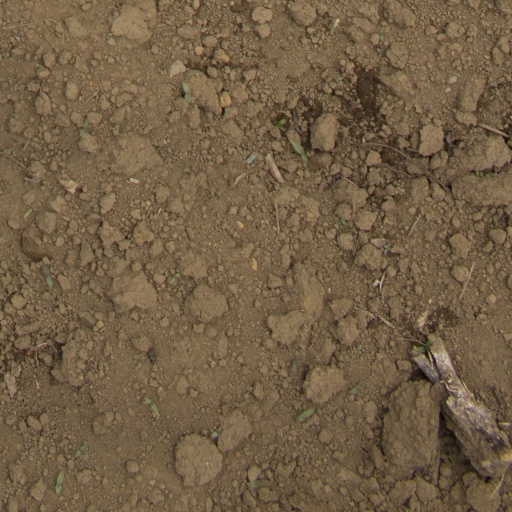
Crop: Jerusalem artichoke